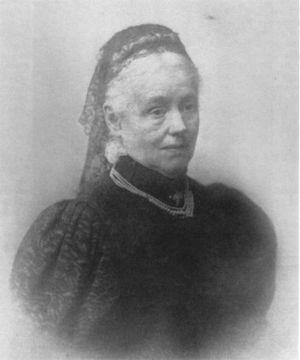
La princesse Adélaïde de Schaumbourg-Lippe est membre de la Maison de Schaumburg-Lippe par la naissance. Grâce à son mariage avec Frédéric de Schleswig-Holstein-Sonderbourg-Glücksbourg, Adelaïde est la belle-sœur de Christian IX de Danemark et la duchesse consort de Schleswig-Holstein-Sonderbourg-Glücksbourg du 14 octobre 1878 au 27 novembre 1885.